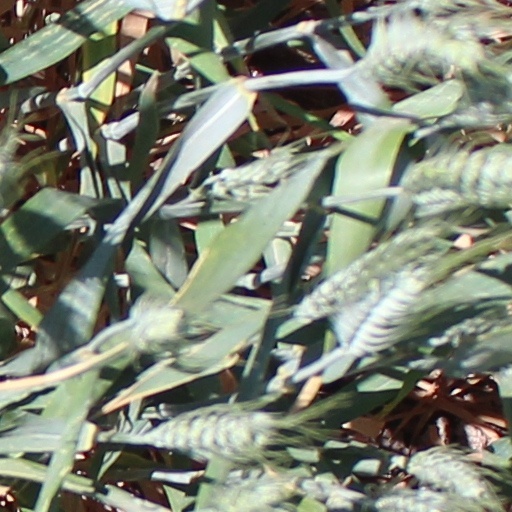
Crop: wheat